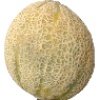
Label: Cantaloupe 2